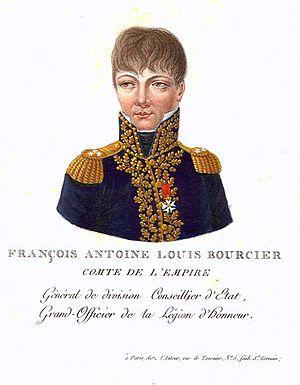
François Antoine Louis Bourcier (1760–1828), Compte de L'Empire, General de Division Conseiller d'Etat, Grand-Officier de La Legion d'Honneur
François Antoine Louis Bourcier, né le 21 février 1760 à La Petite-Pierre en Alsace et mort le 8 mai 1828 à Ville-au-Val dans la Meurthe, est un général français de la Révolution et de l’Empire.
Cette page concerne les événements qui se sont produits durant l'année 1816 en Lorraine.